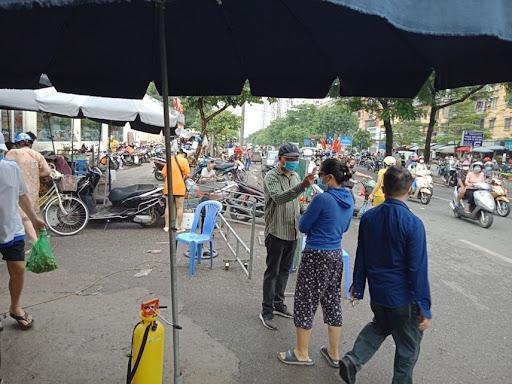
có một nhóm người đang được kiểm tra nhiệt độ